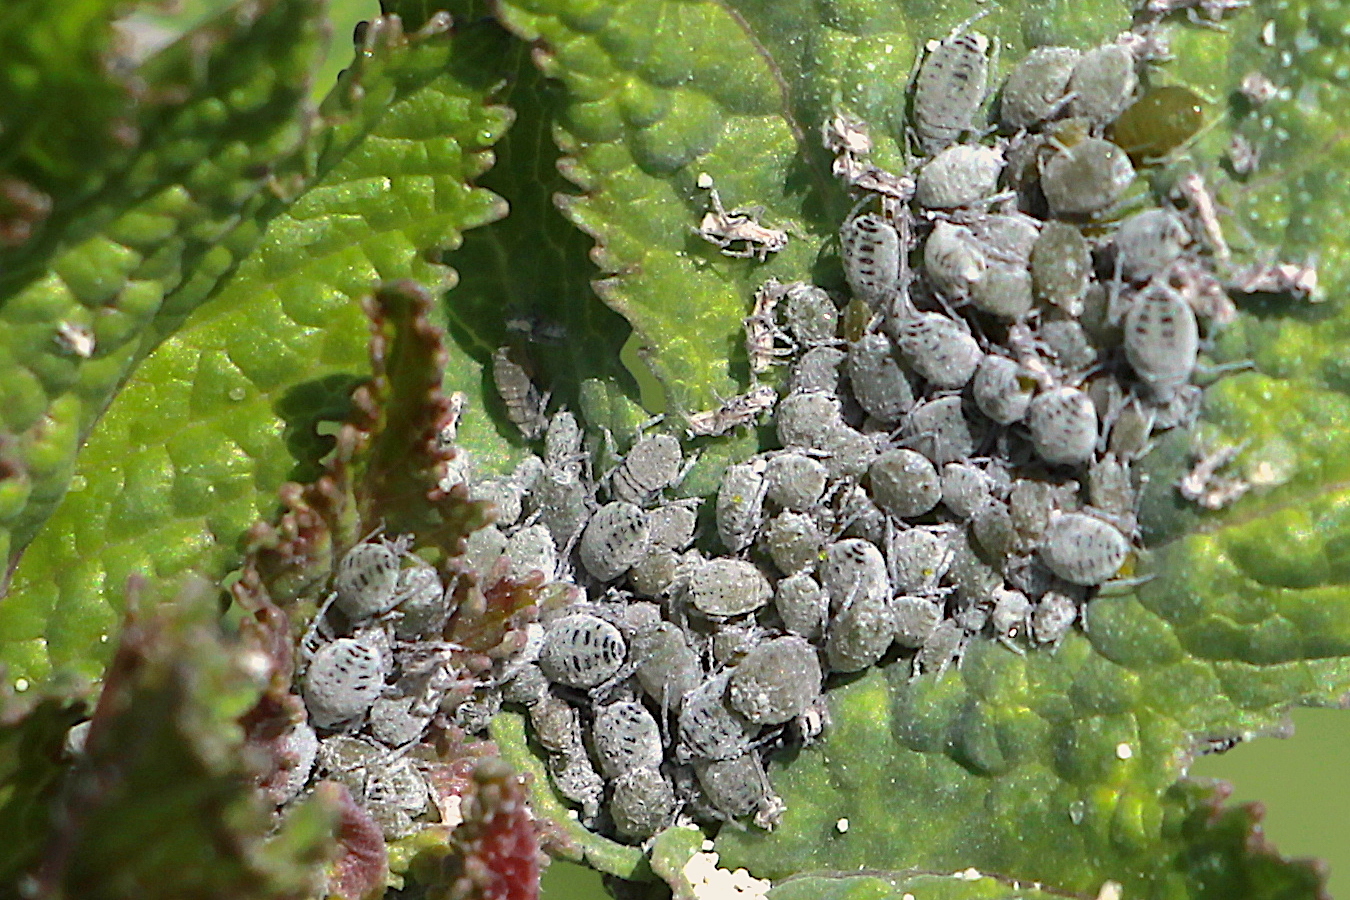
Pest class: cabbage_aphid